History of Missouri

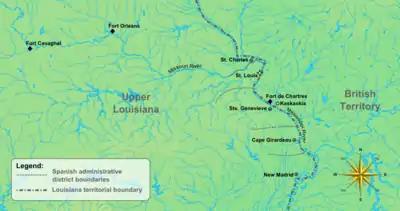
Map of early Missouri settlements and trading posts

Disputes between France and England over control of the Ohio Valley resulted in the outbreak of the French and Indian War in 1754. The British won and France lost all its holdings. France gave Spain control of Louisiana in November 1762 in the Treaty of Fontainebleau.